Payback (2020)

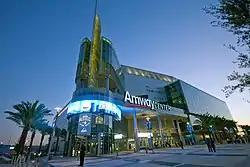
The event was held at the Amway Center in Orlando, Florida.

Payback is a professional wrestling event that was established by WWE in 2013. The concept of the event is the wrestlers seeking payback against their opponents. The event ran annually from 2013 to 2017; the 2017 event was also a Raw-exclusive event. Payback was expected to return in 2018 for SmackDown, but following WrestleMania 34 in April that year, WWE discontinued brand-exclusive pay-per-views, resulting in the reduction of yearly PPVs produced, thus also discontinuing Payback. During the August 14 episode of "SmackDown", it was announced that Payback had been reinstated and would be held on August 30. The sixth Payback featured wrestlers from the Raw and SmackDown brand divisions. The event aired on pay-per-view (PPV) worldwide and was livestreamed on the WWE Network.